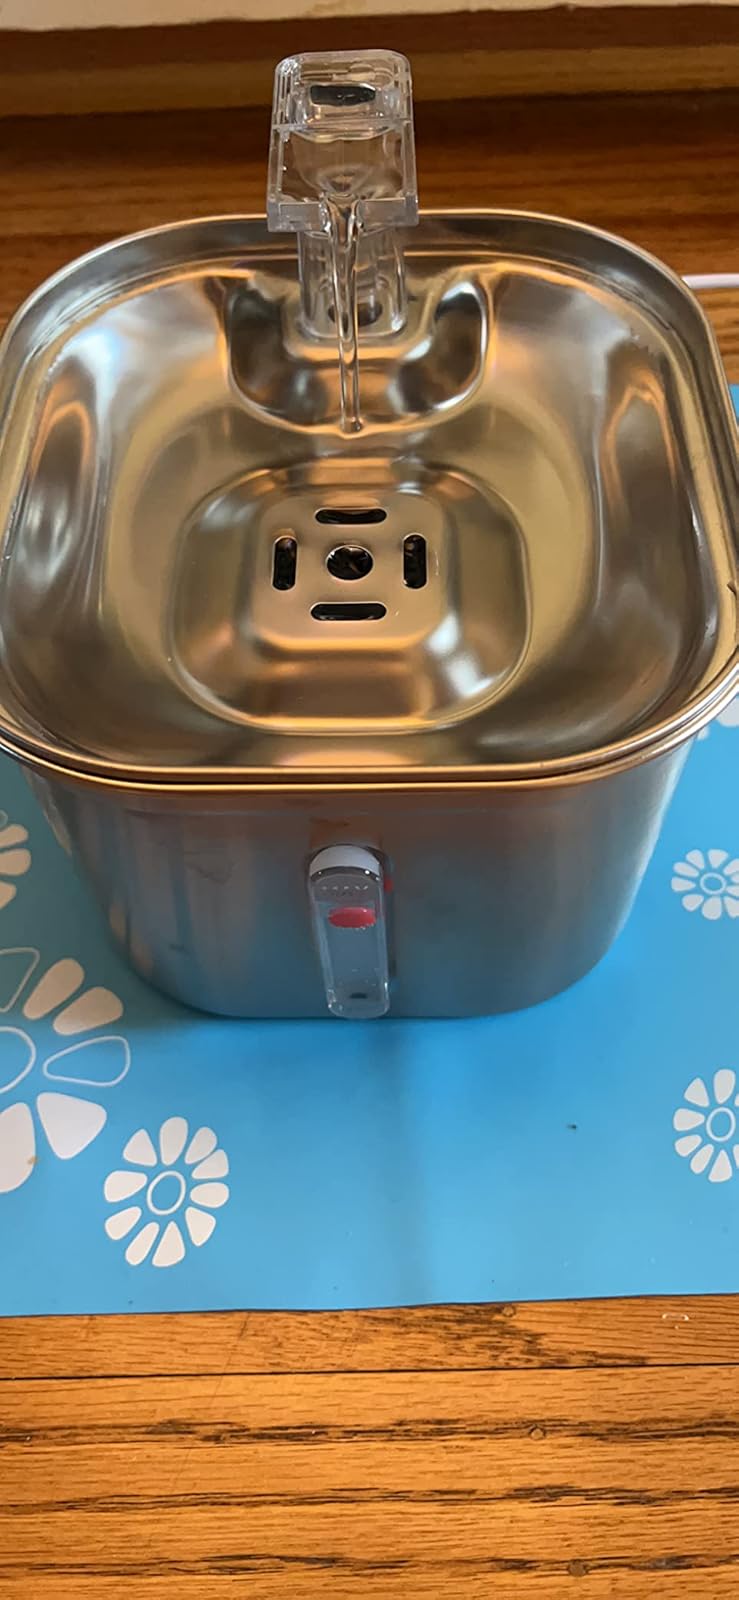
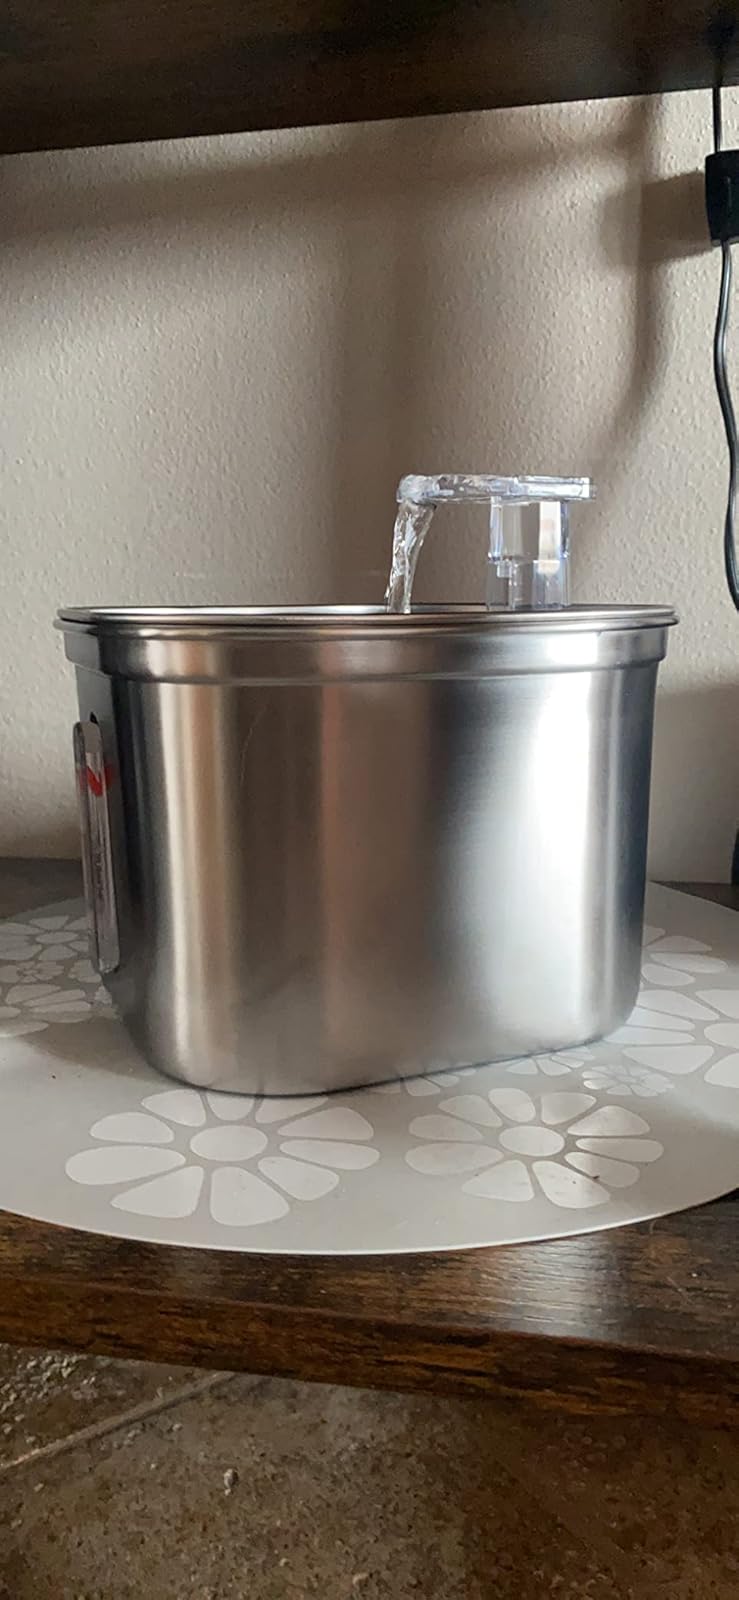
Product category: items_bowl
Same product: yes